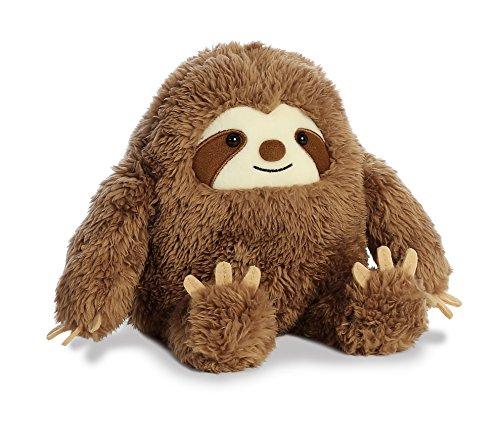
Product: Aurora 11 Inch Three Toed Sloth Plush Stuffed Animal (Sloth)
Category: Toys & Games | Stuffed Animals & Plush Toys | Plush Puppets
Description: Measures approximately 11 inches.
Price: $19.93
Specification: ProductDimensions:5x6x8inches|ItemWeight:4ounces|ShippingWeight:4ounces(Viewshippingratesandpolicies)|ASIN:B07BMGKS5F|Itemmodelnumber:AW03453|Manufacturerrecommendedage:3yearsandup